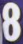
Number: 8